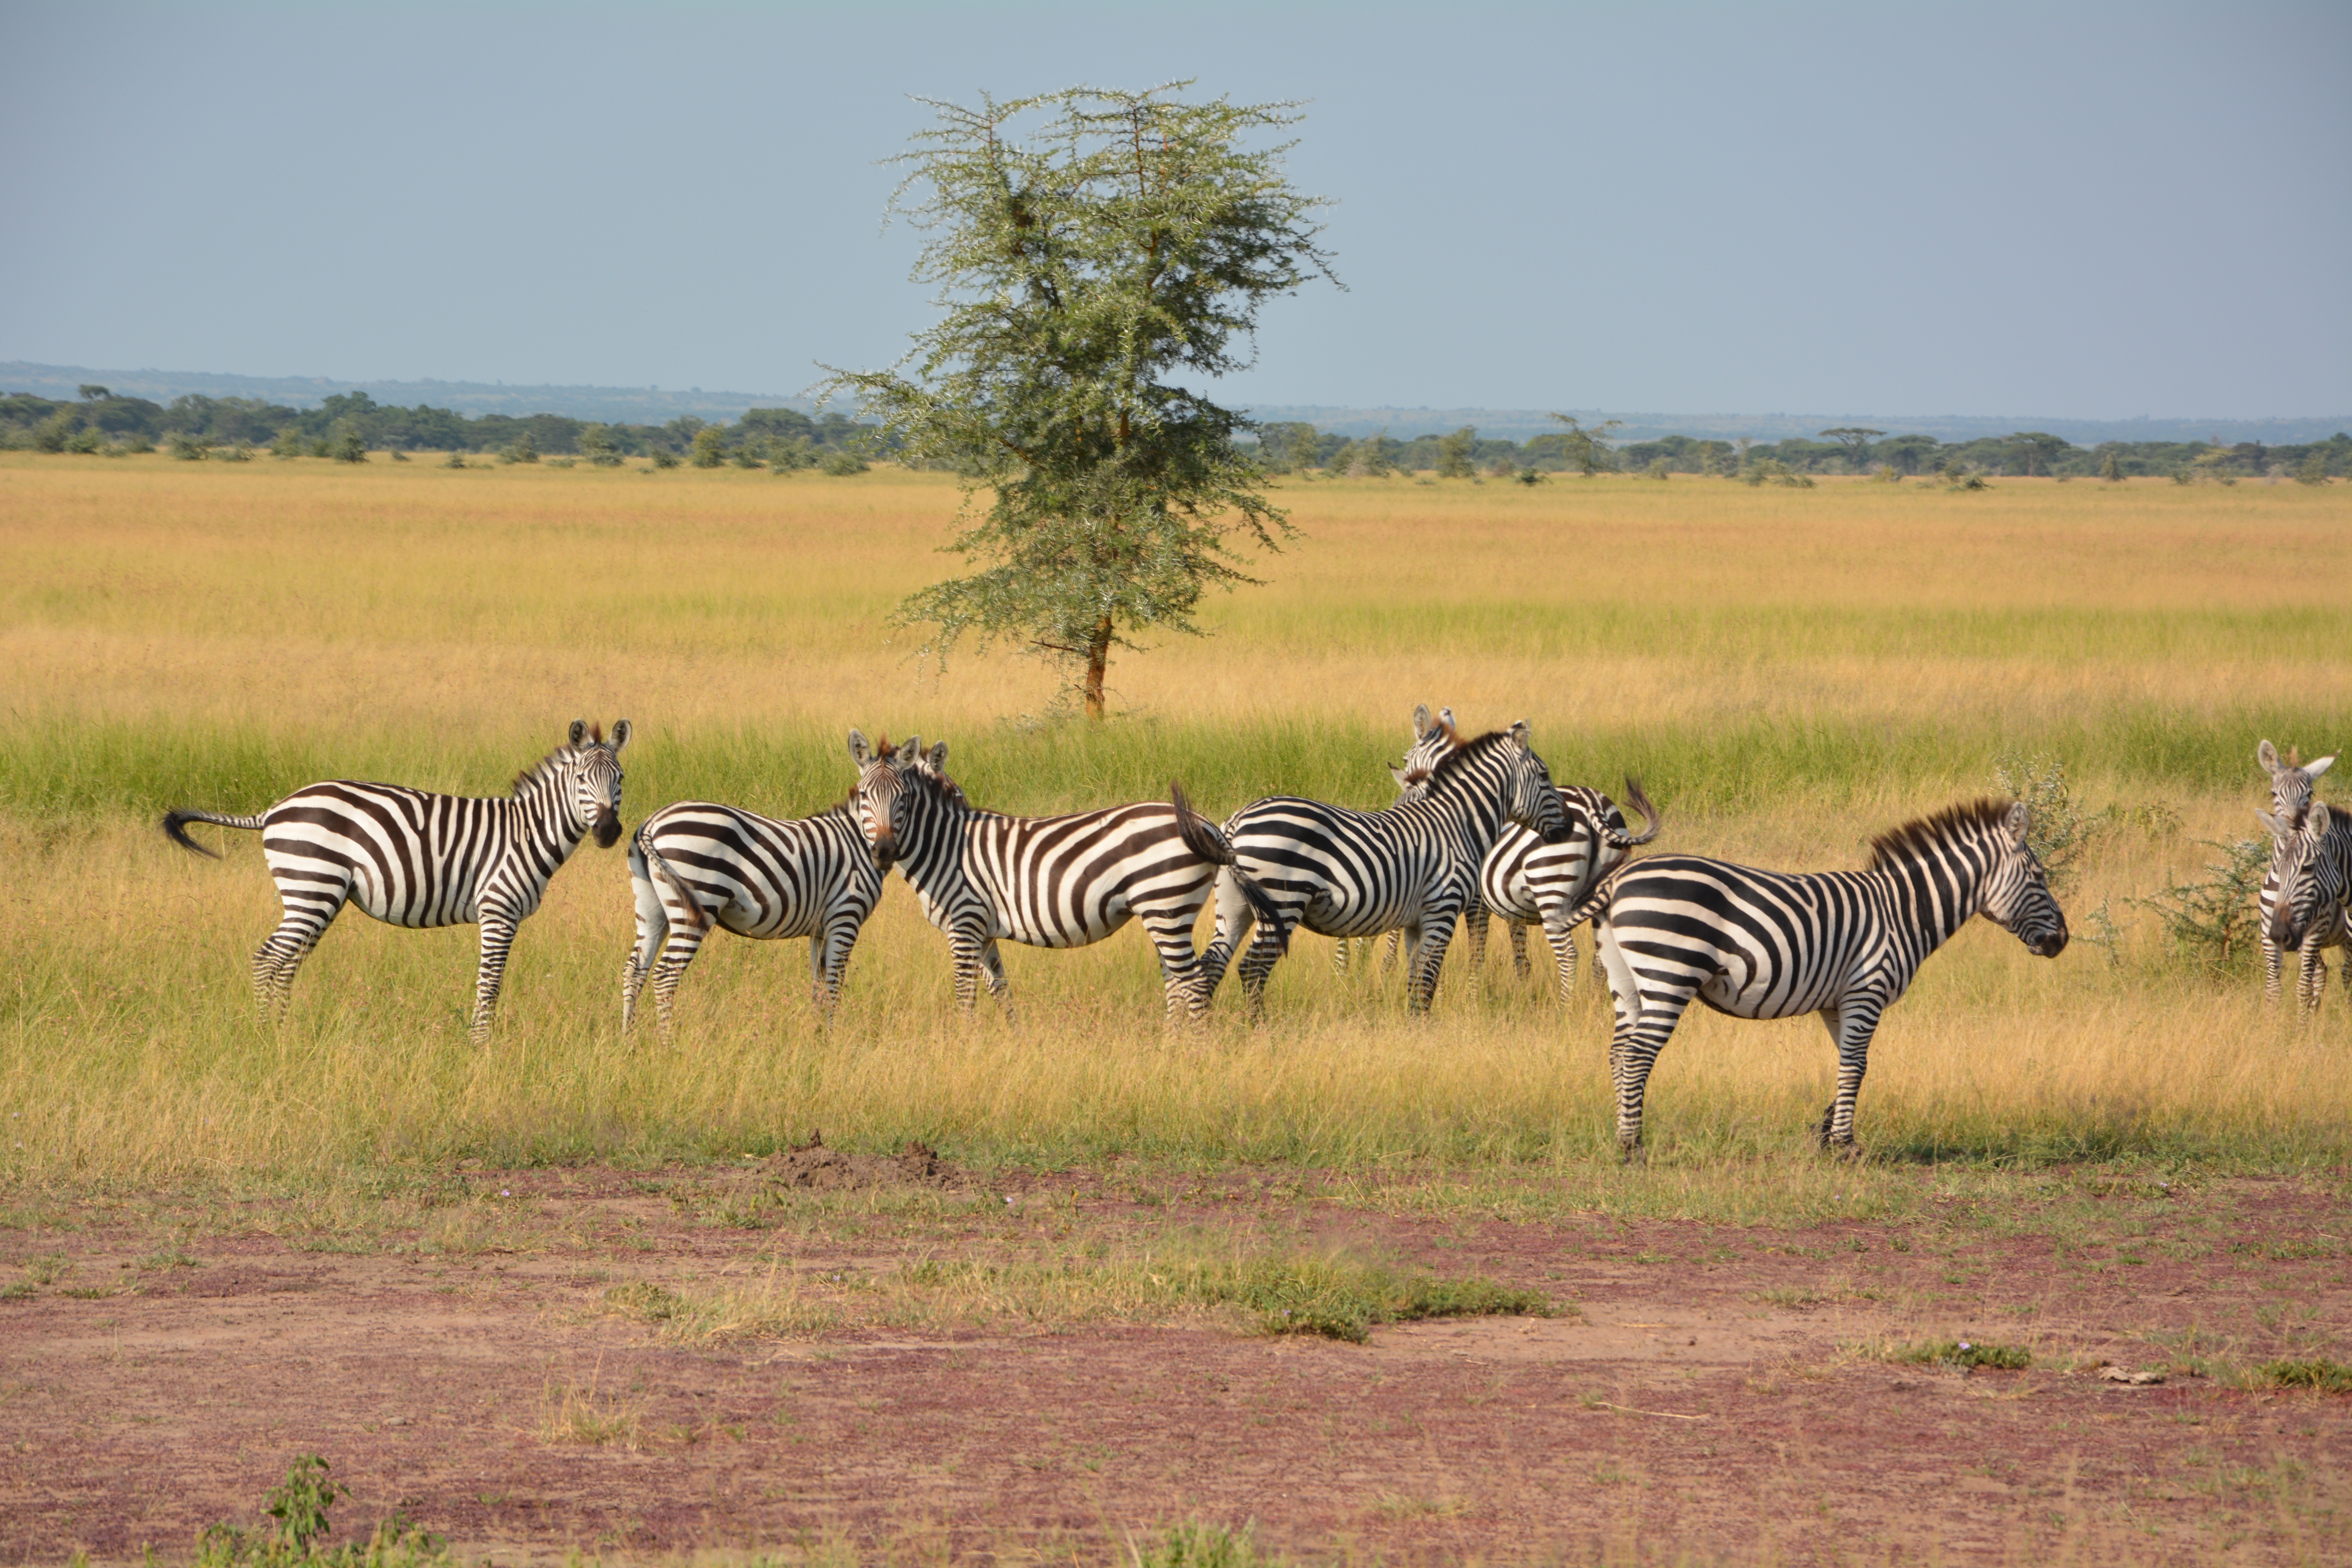
wilderness, prairie, adventure, animal, flock, wildlife, herd, africa, mammal, national park, fauna, savanna, plain, zebra, grassland, tanzania, safari, ecosystem, serengeti, zebras, steppe, wildlife reserve, horse like mammal, mustang horse, serengeti park